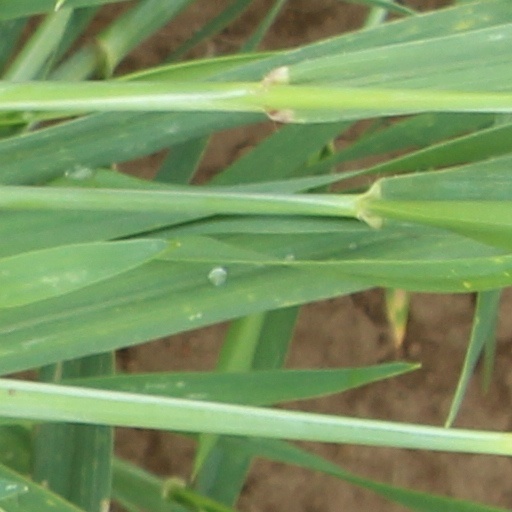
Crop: wheat